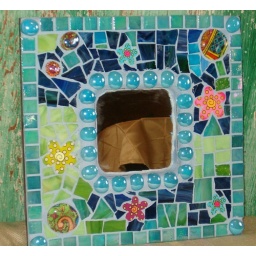
Fun mosaic mirror done in stained glass, handmade images under glass and wood